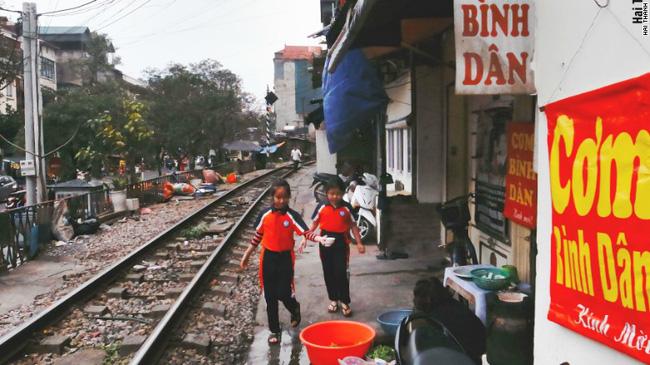
có hai cô bé mặc áo đỏ đang đứng ở gần đường ray tàu hoả